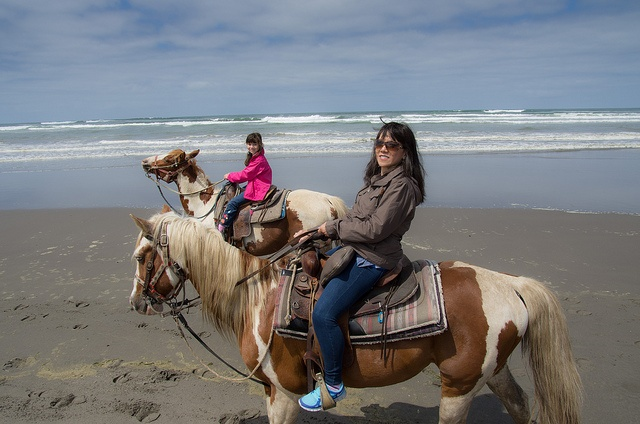
two people riding horses on a beach near water
Two young ladies are riding their horses on the beach.
A woman and a girl are riding horses on a beach
Two females ride horses along a beach on the ocean
Two women riding Pinto horses on the beach.